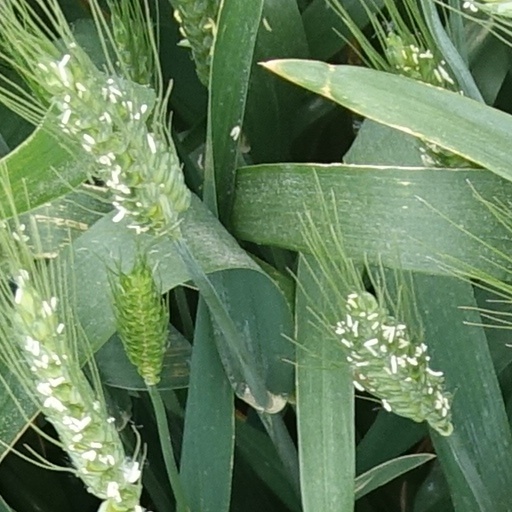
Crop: wheat